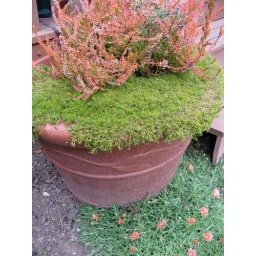
Robert Chapman heather, Irish moss, and black mondo grass in back. Iceplant at the base, still blooming.